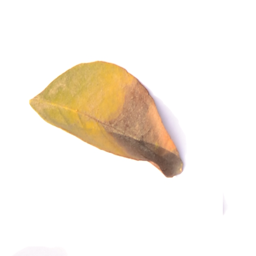
Plant part: leaf
Disease: black_spot